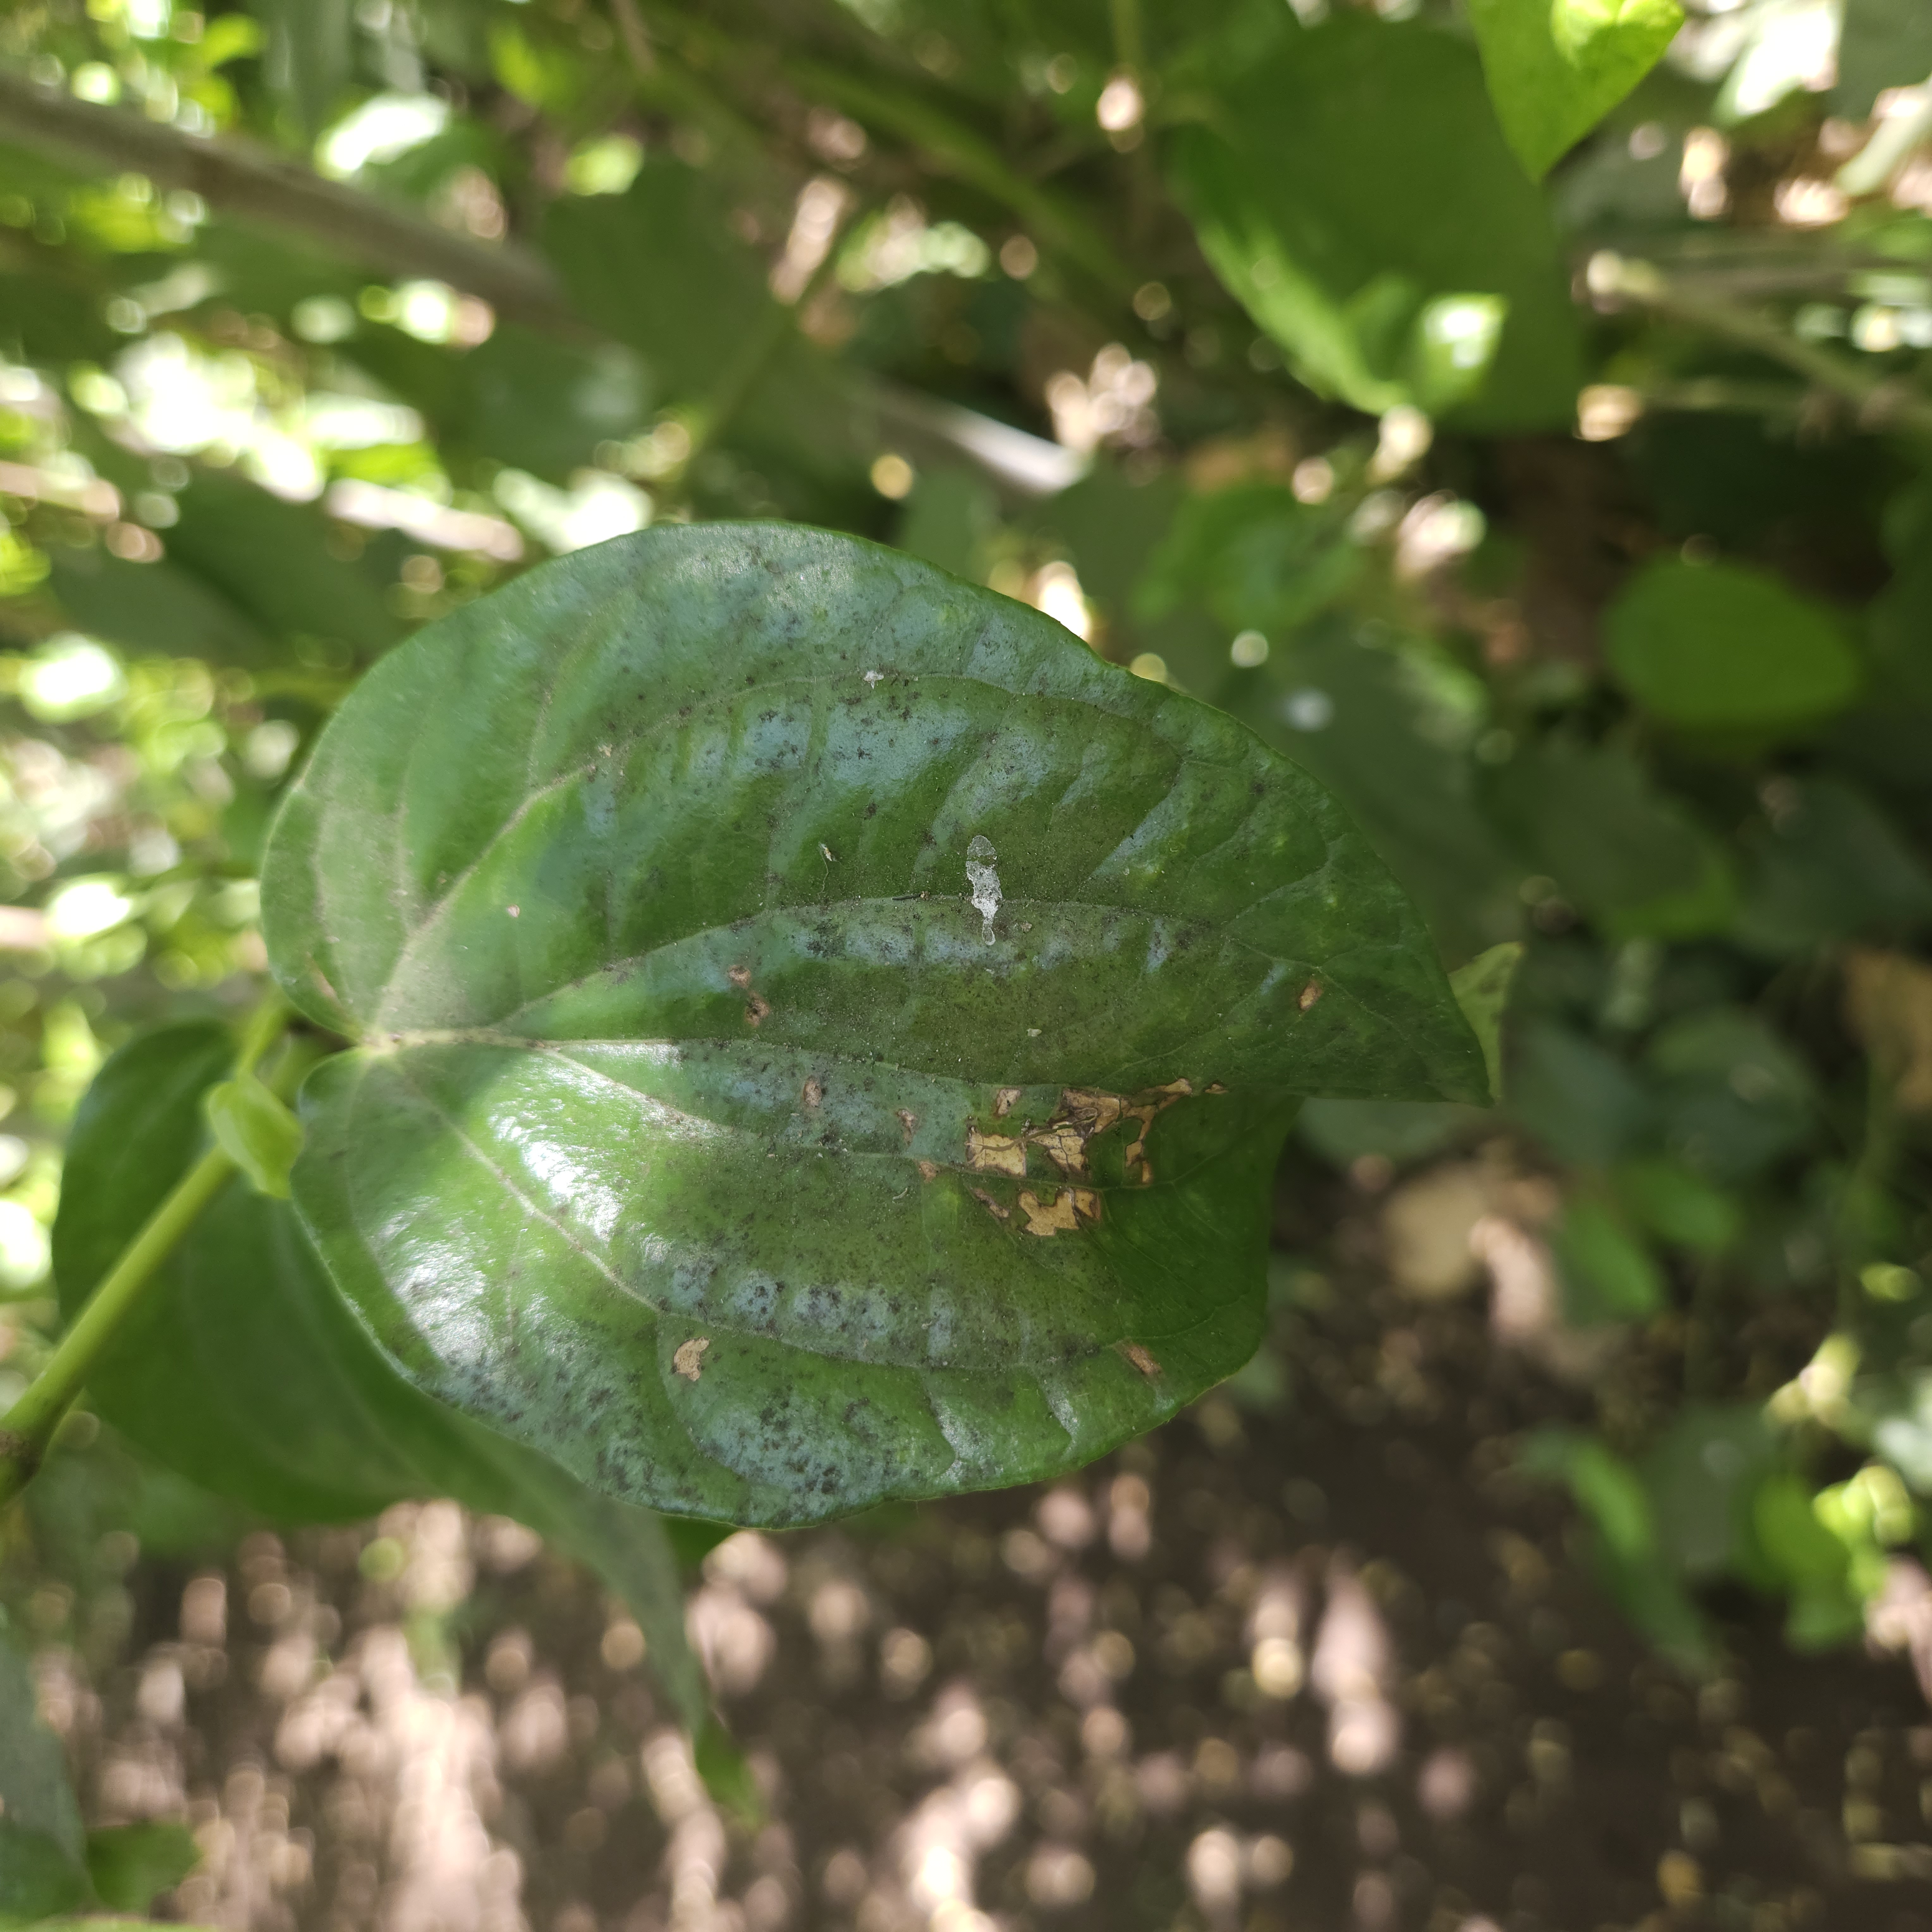
Label: Diseased